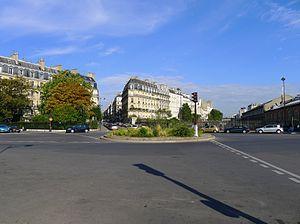
Place de l'Europe - Paris VIII
La place de l'Europe - Simone Veil est une place du 8ᵉ arrondissement de Paris.
Le quartier de l’Europe est le 32ᵉ quartier administratif de Paris situé dans le 8ᵉ arrondissement. Il est centré autour de la place de l'Europe et nombre de ses rues portent des noms de villes européennes.